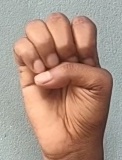
ASL sign: E